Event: Nepal Earthquake
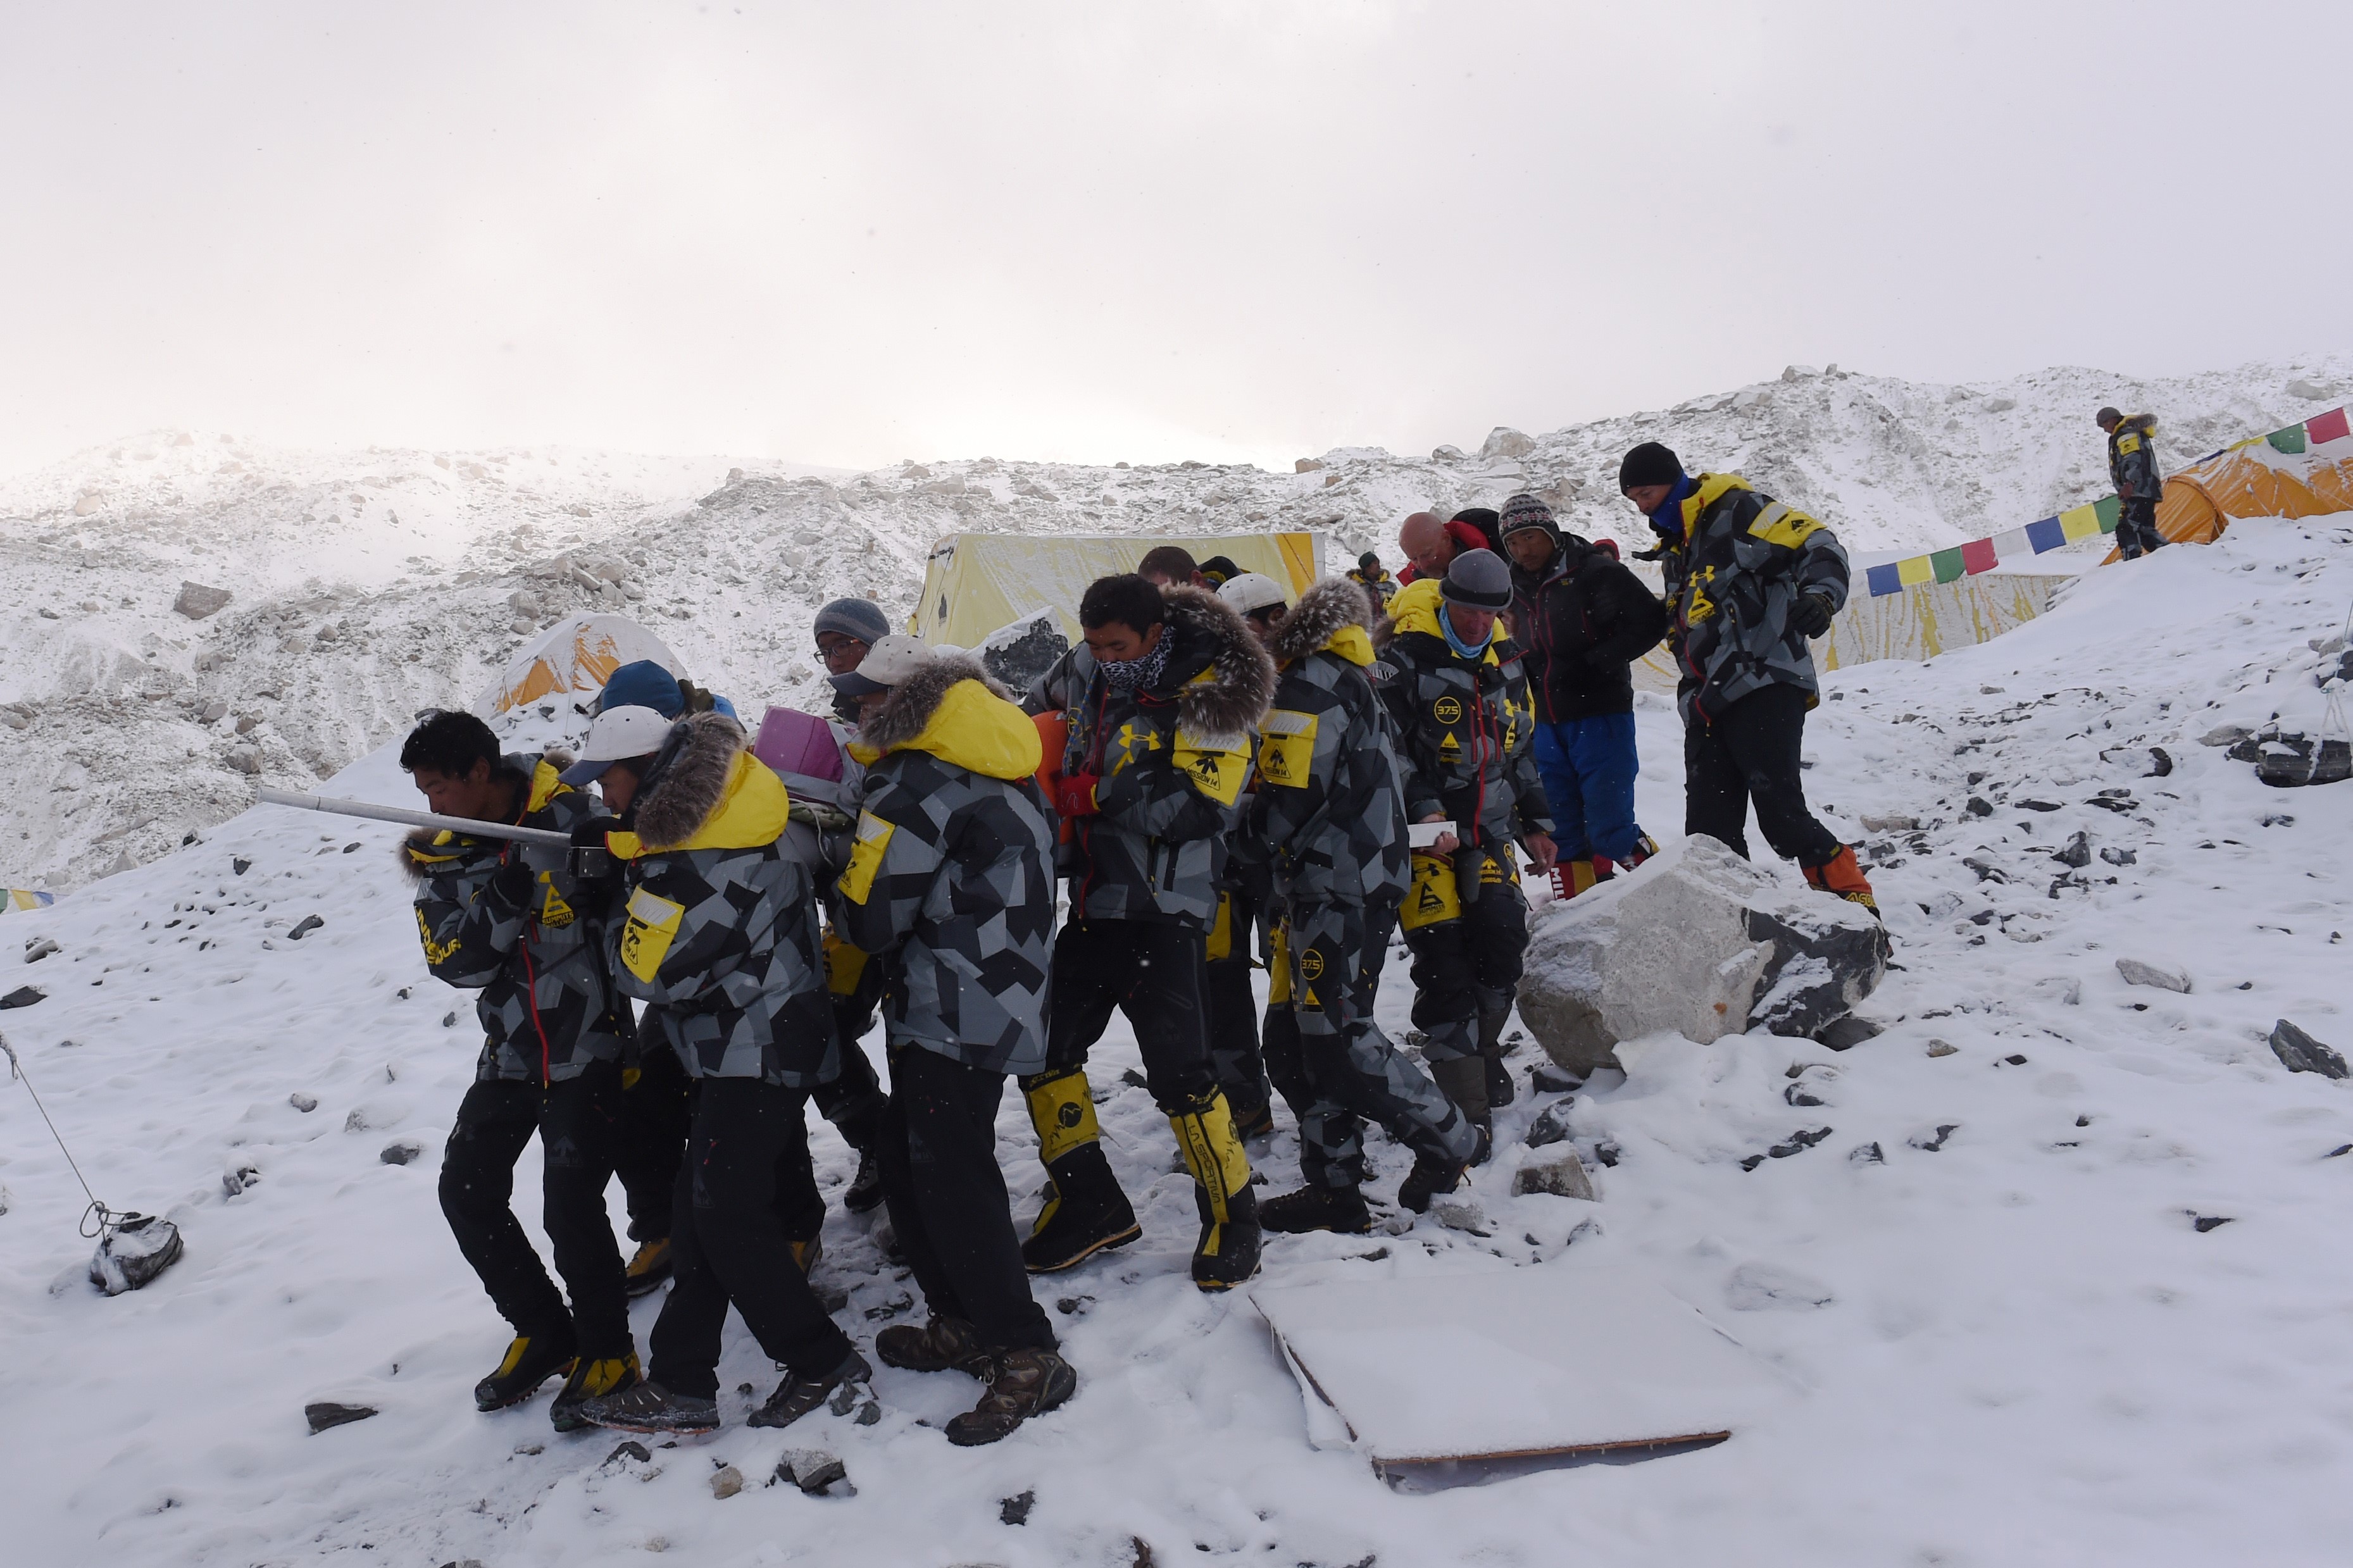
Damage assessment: no_damage